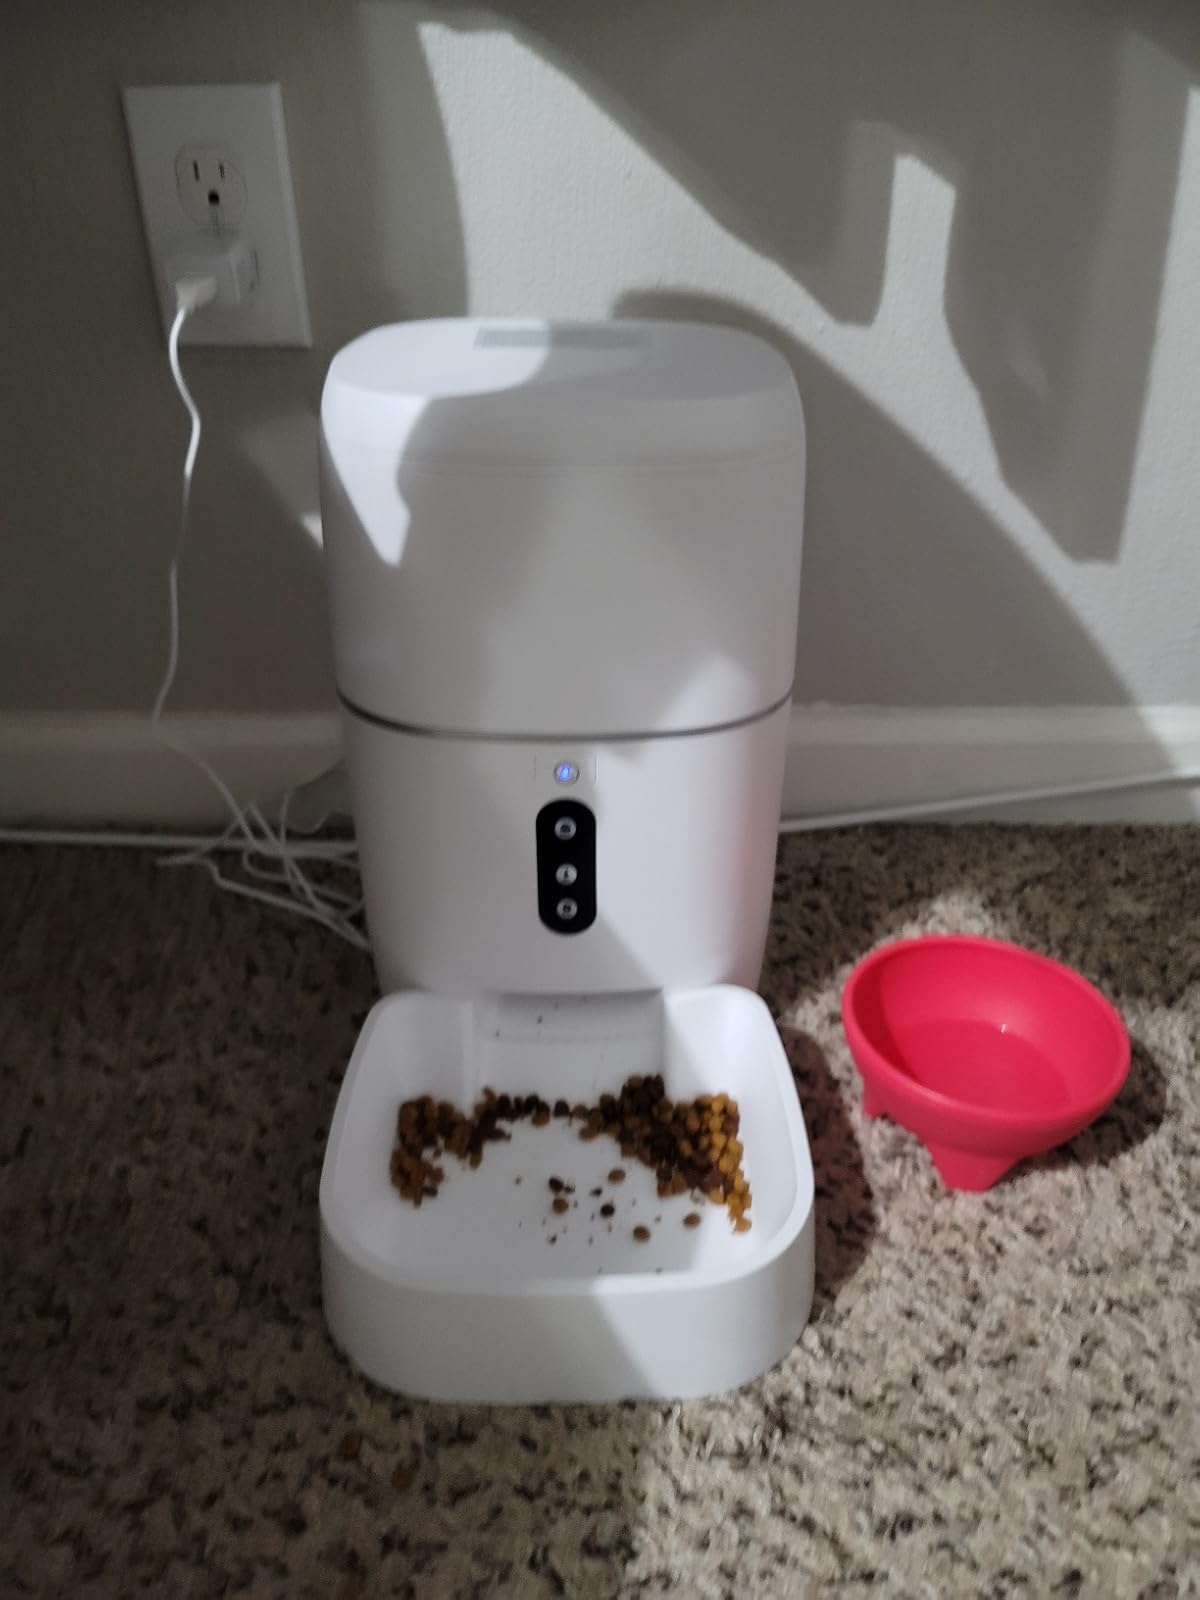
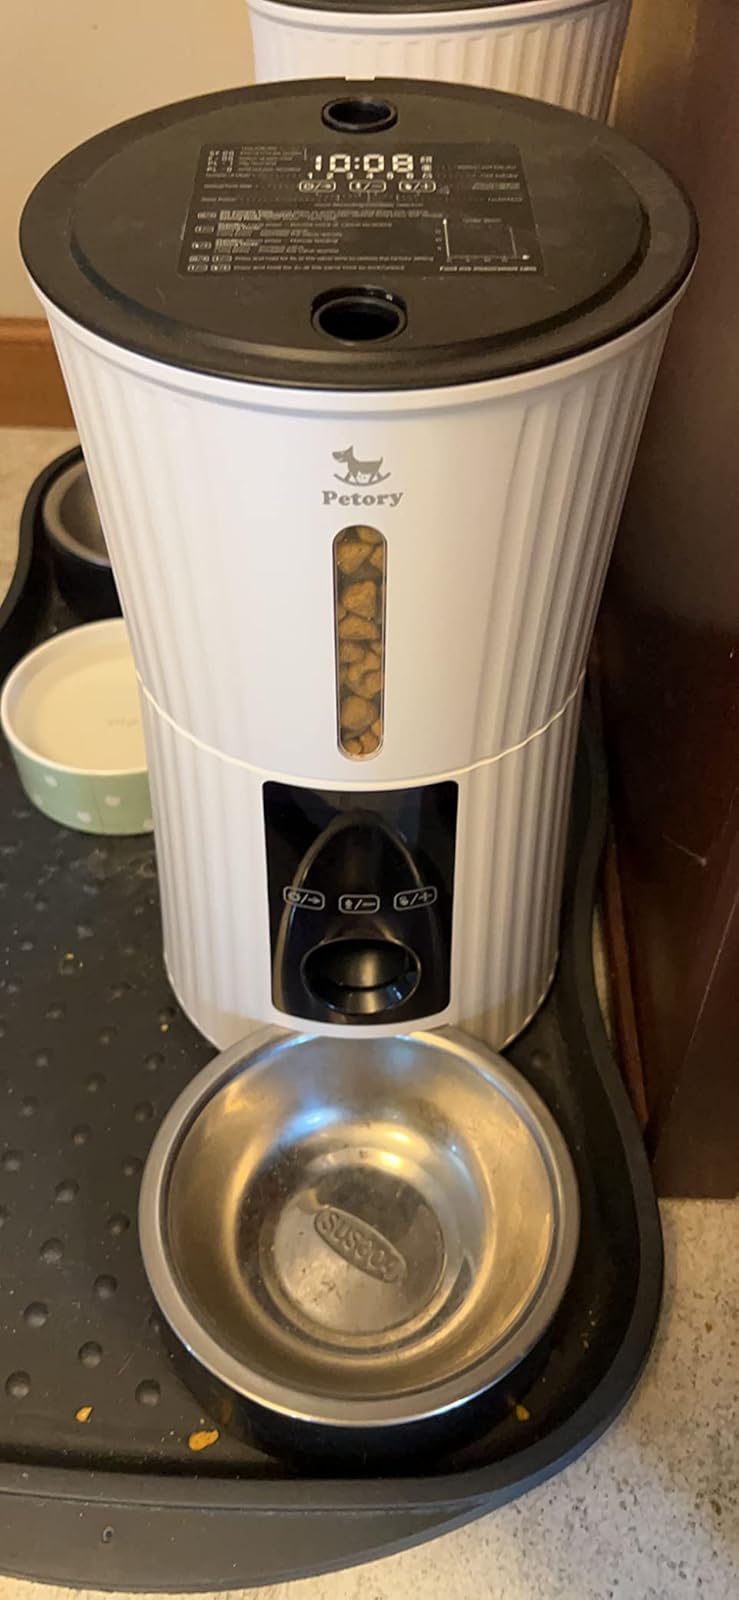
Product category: items_feeder
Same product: no